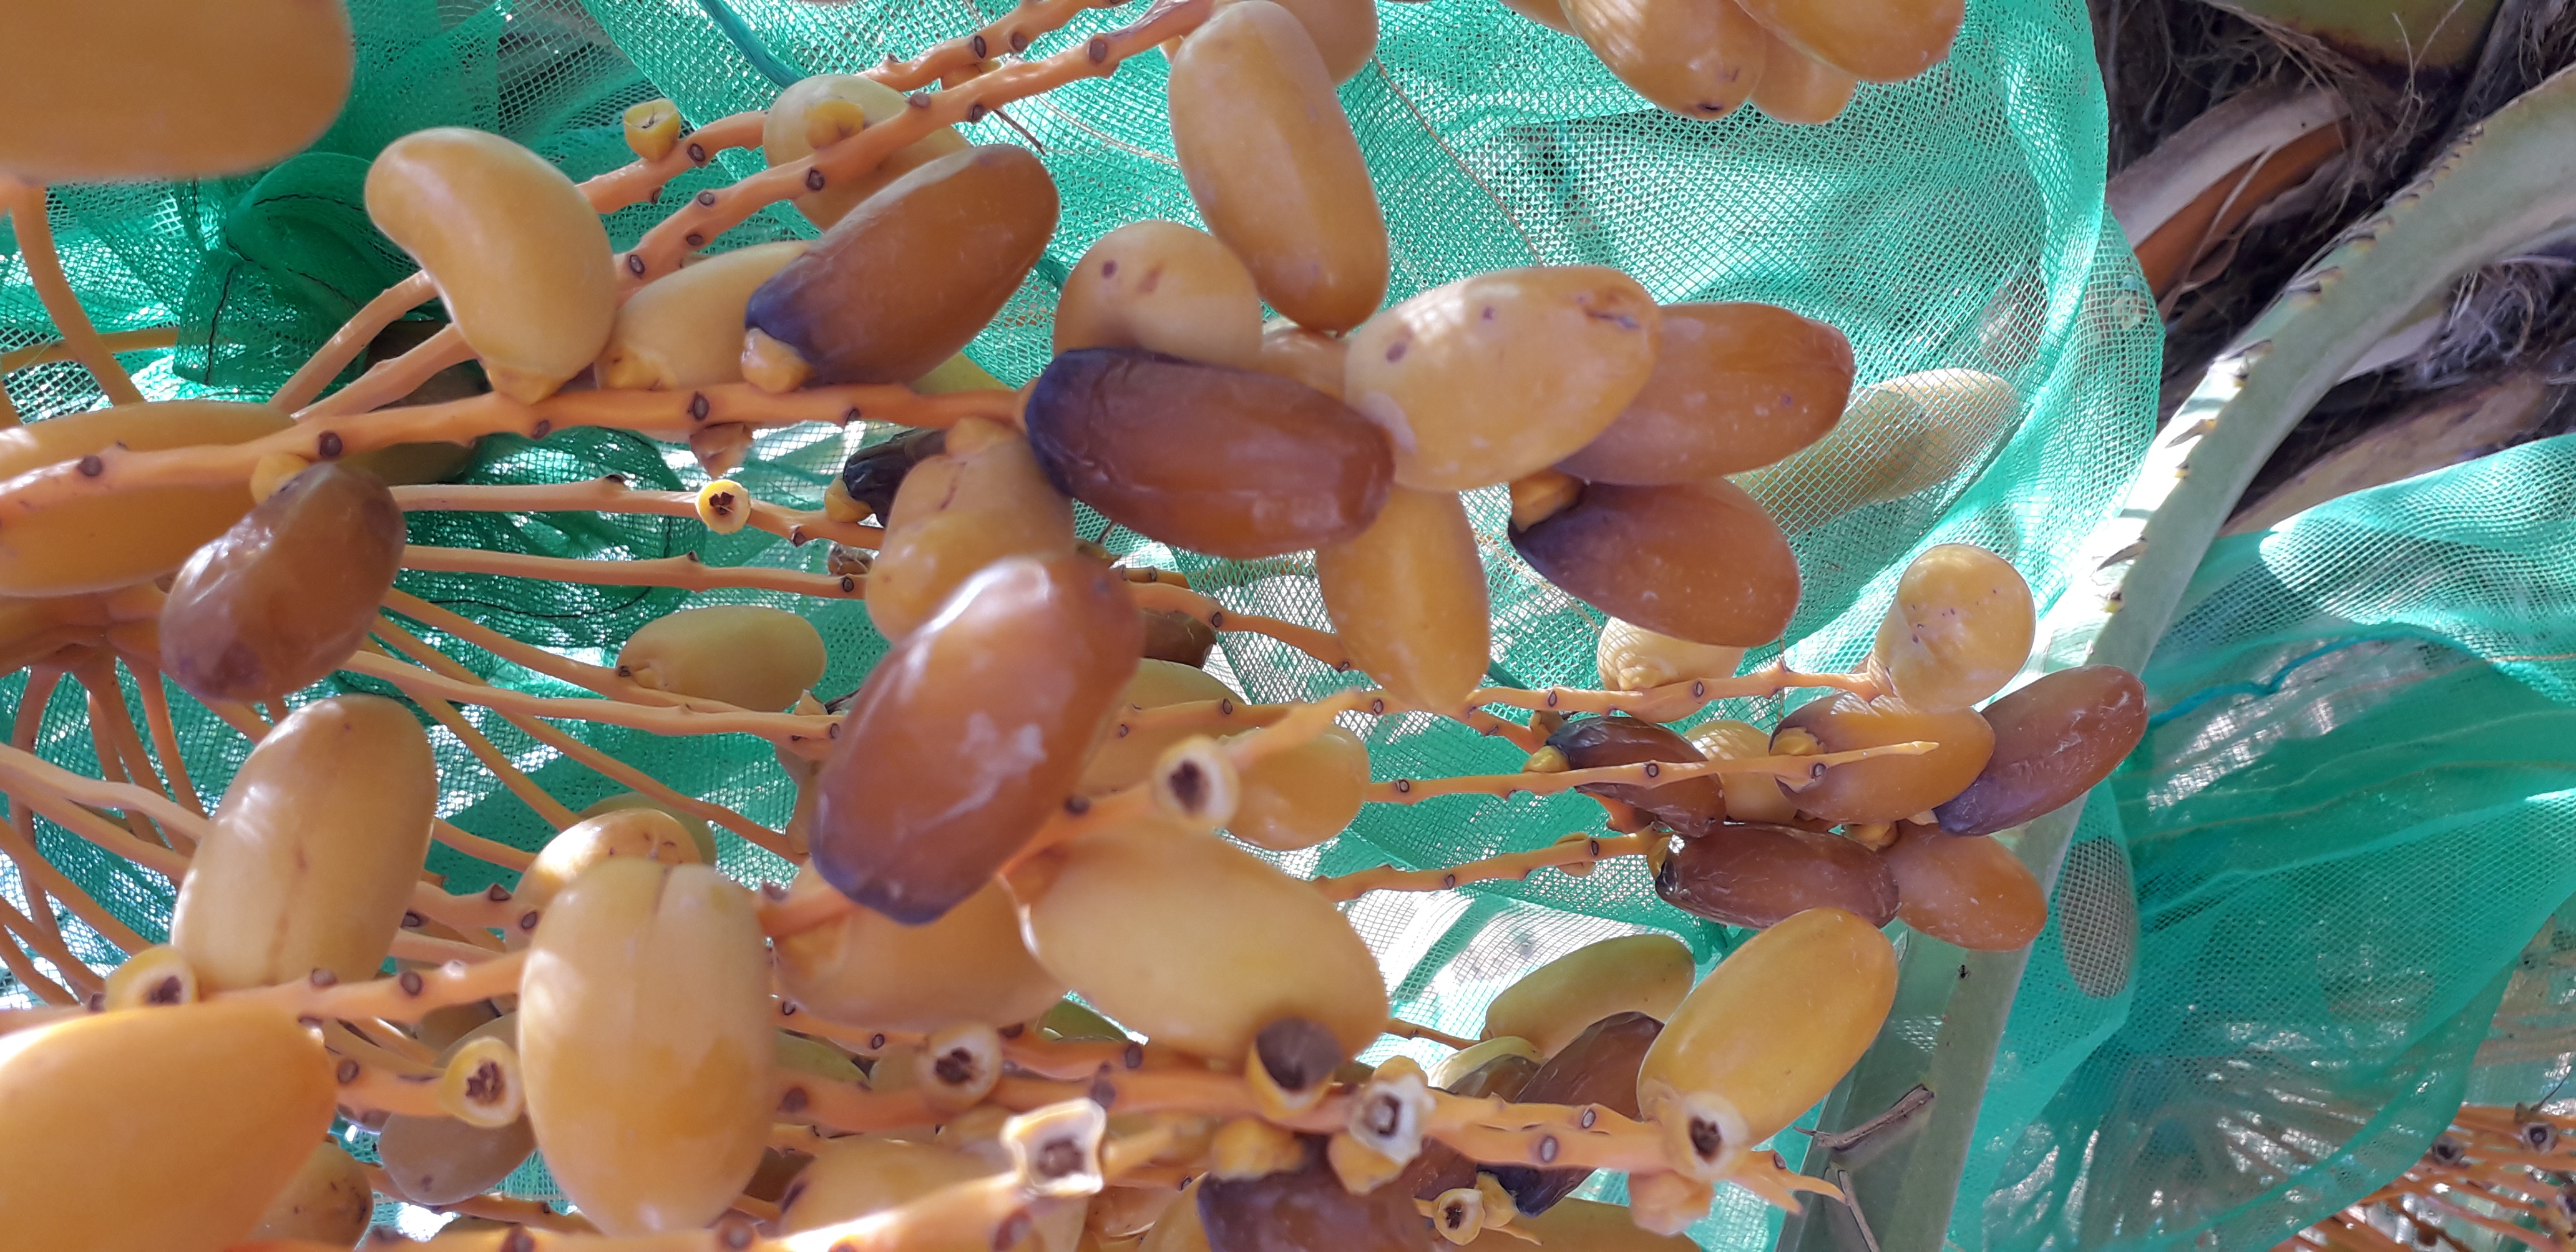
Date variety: kholt